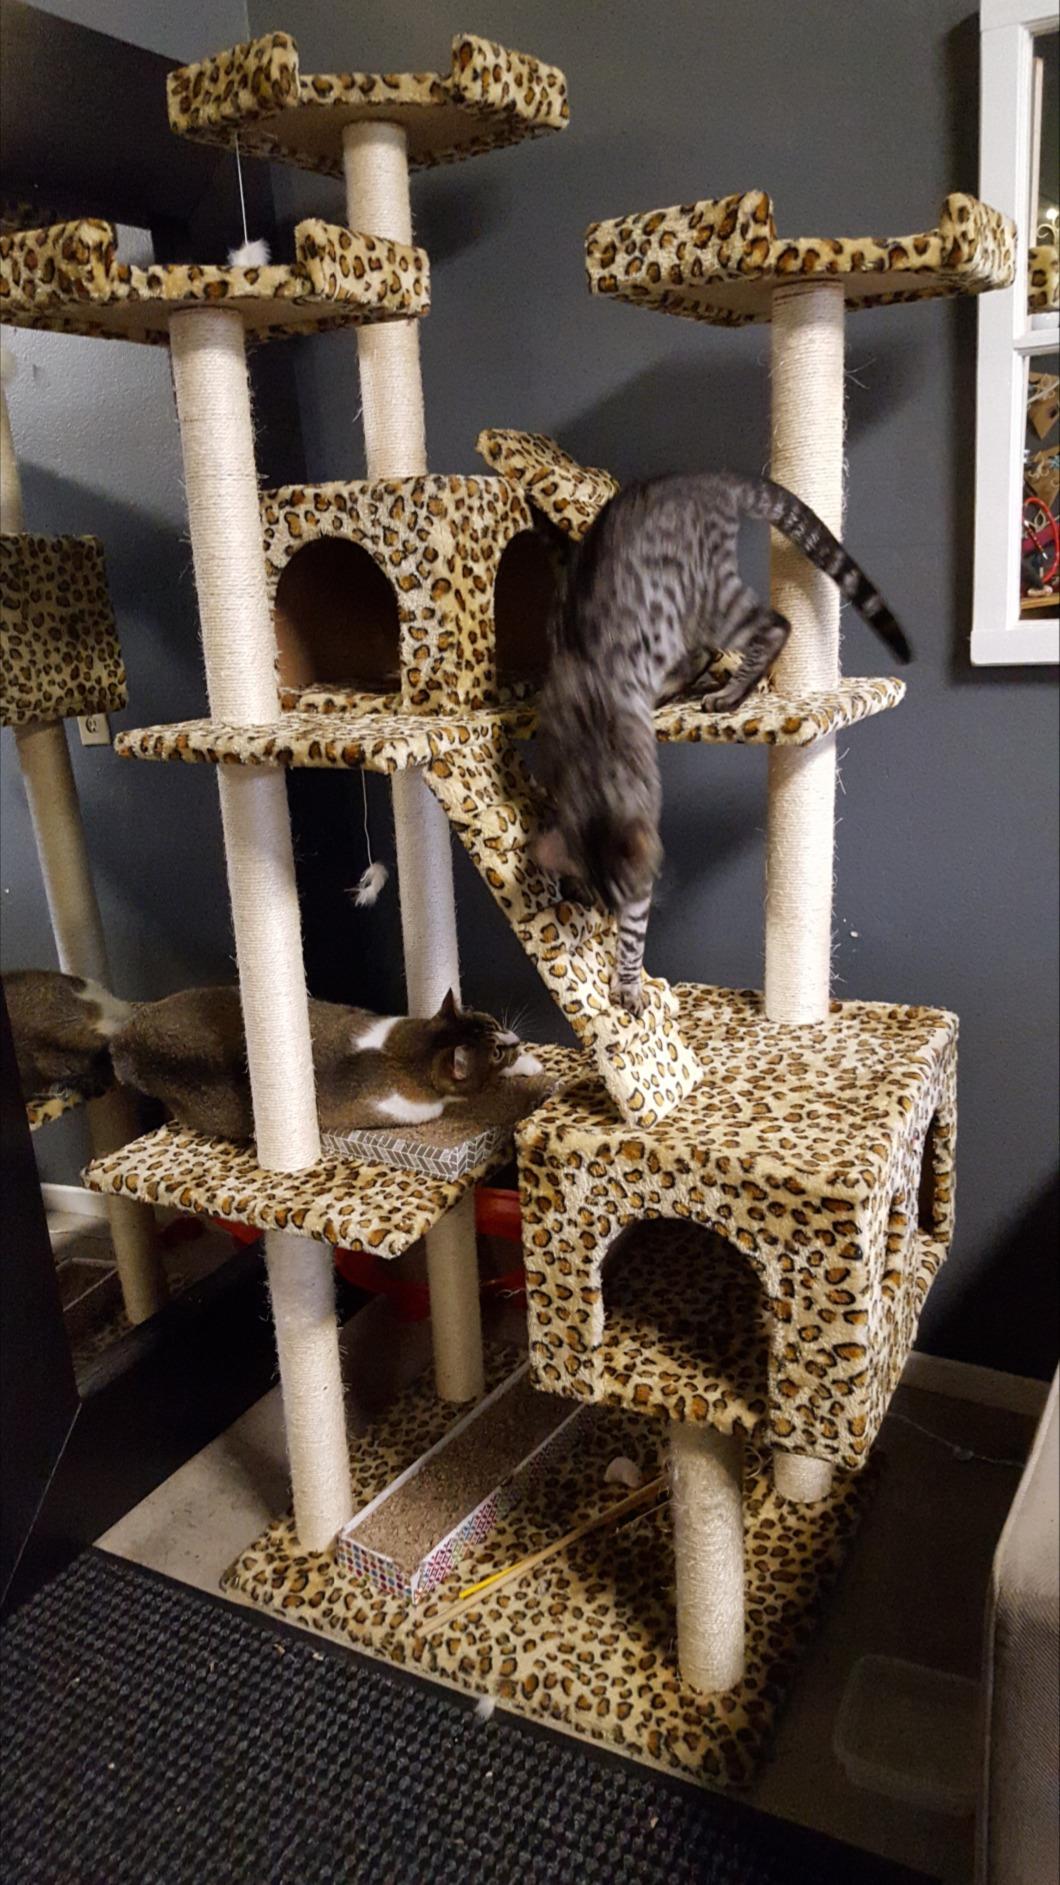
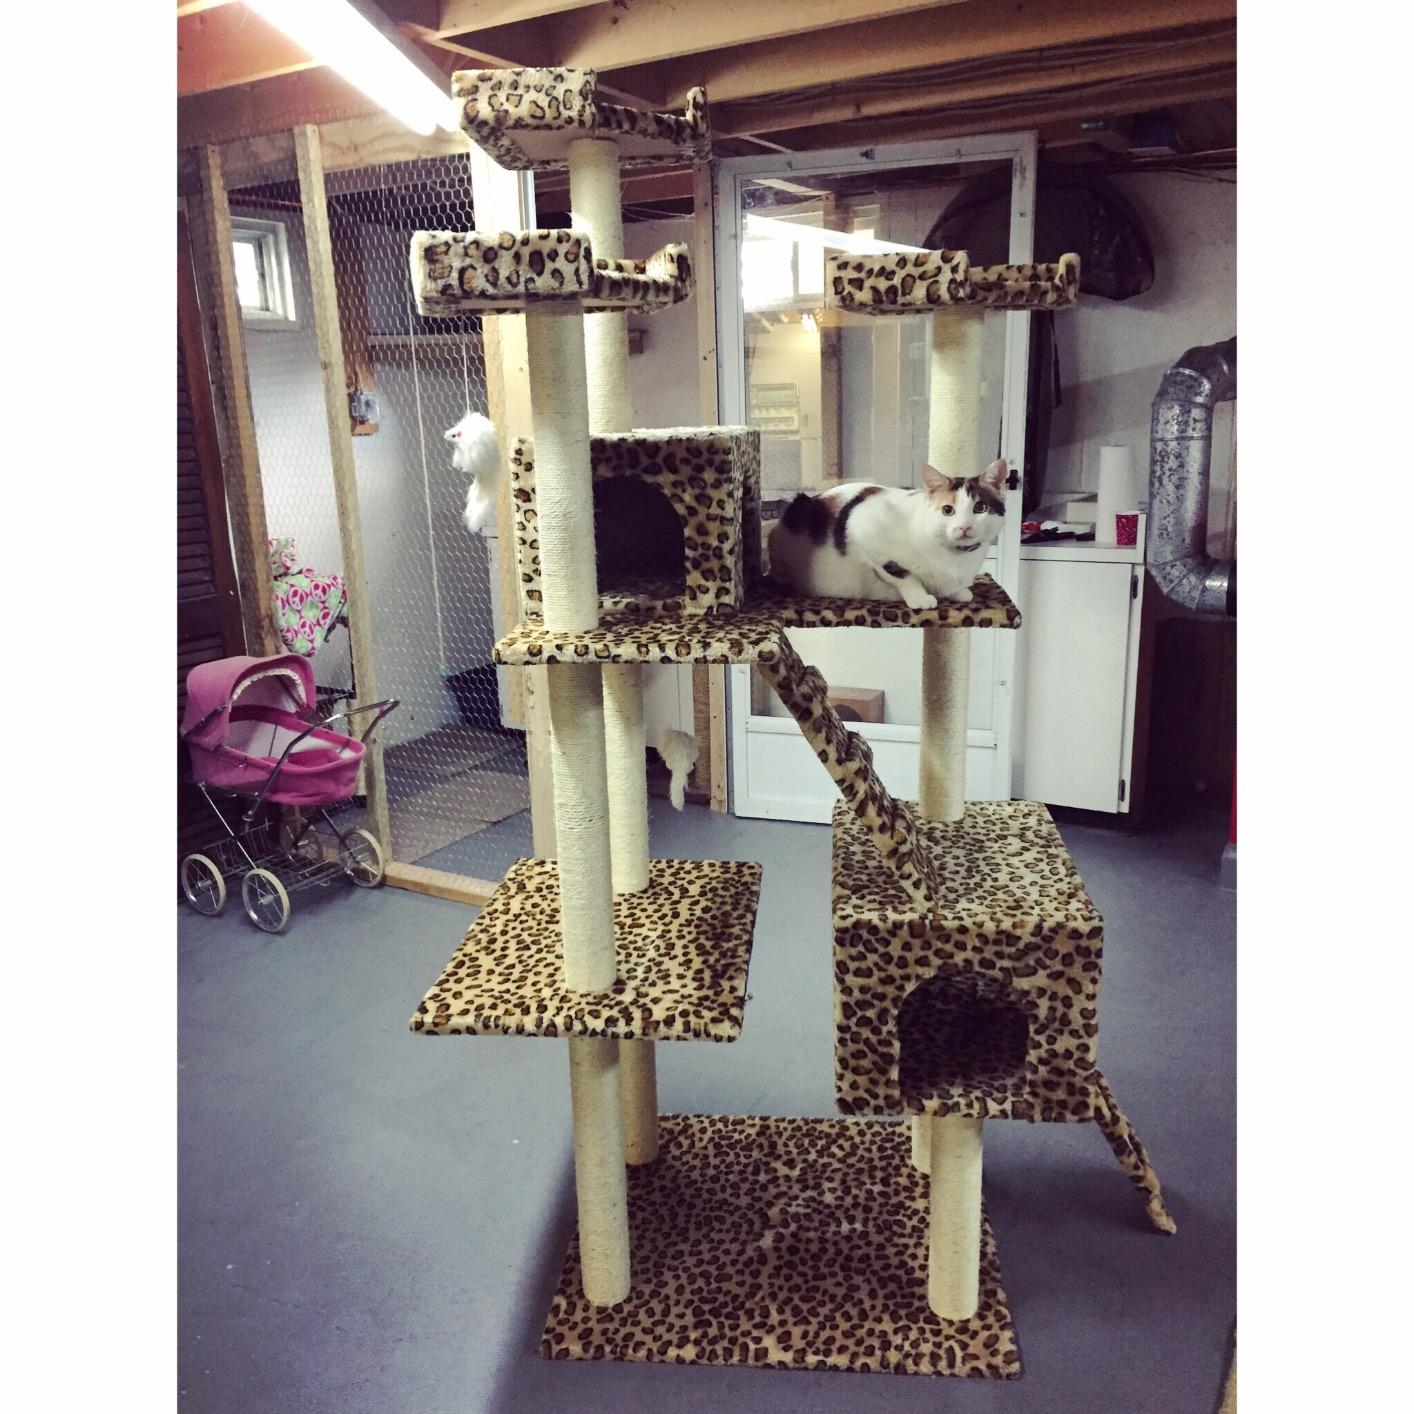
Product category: items_cat tree
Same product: yes